Anton Milenin

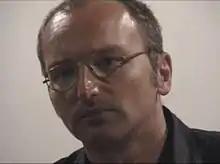
Anton Milenin

Anton Michailovič Milenin (Moscow, April 7, 1969) is a Russian theatre actor, director and teacher who has worked in Italy and Russia for more than fifteen years, rector of Universal Academy of Hermeneutics.